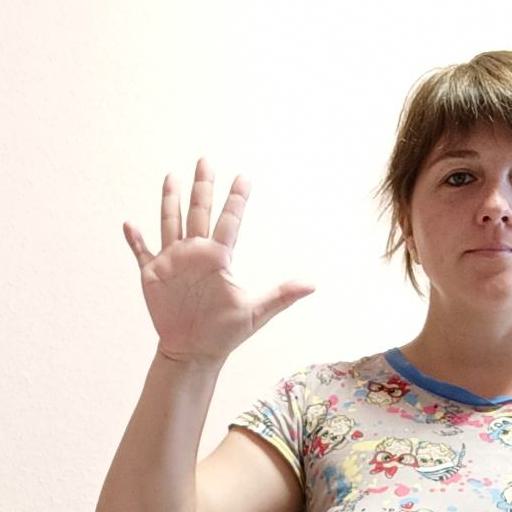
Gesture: palm